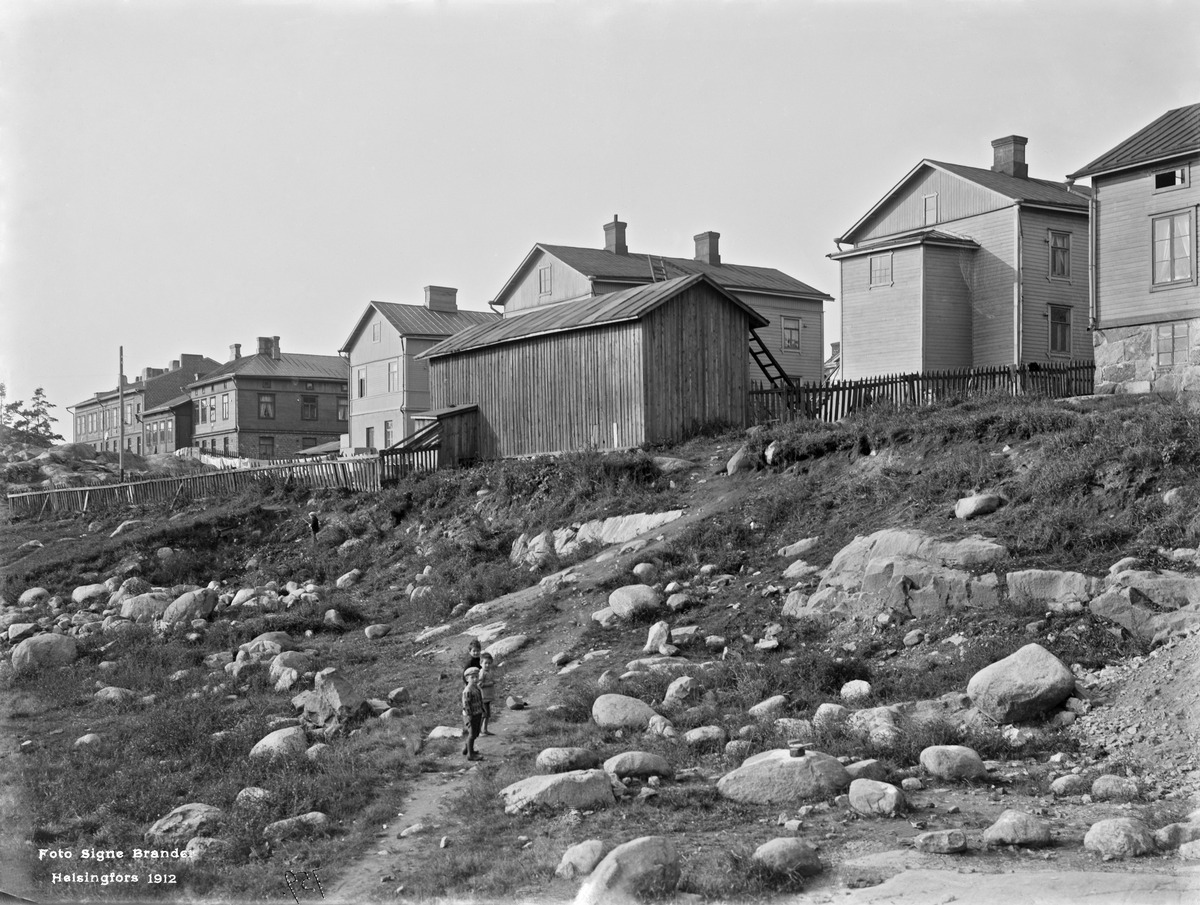
Kustaankatu 4a, 3
sisällön kuvaus: Kustaankatu 4a, 3.  Kuvattu Helsinginkatu 9:n kohdalta luoteeseen. mustavalkoinen
Kuvaaja: Brander, Signe, valokuvaaja
Ajankohta: kuvausaika 1912
Paikka: Suomi, Uusimaa, Helsinki, Harju Helsinki, Kustaankatu 3, 4a
Aiheet: puurakennukset, takentamattomat alueet